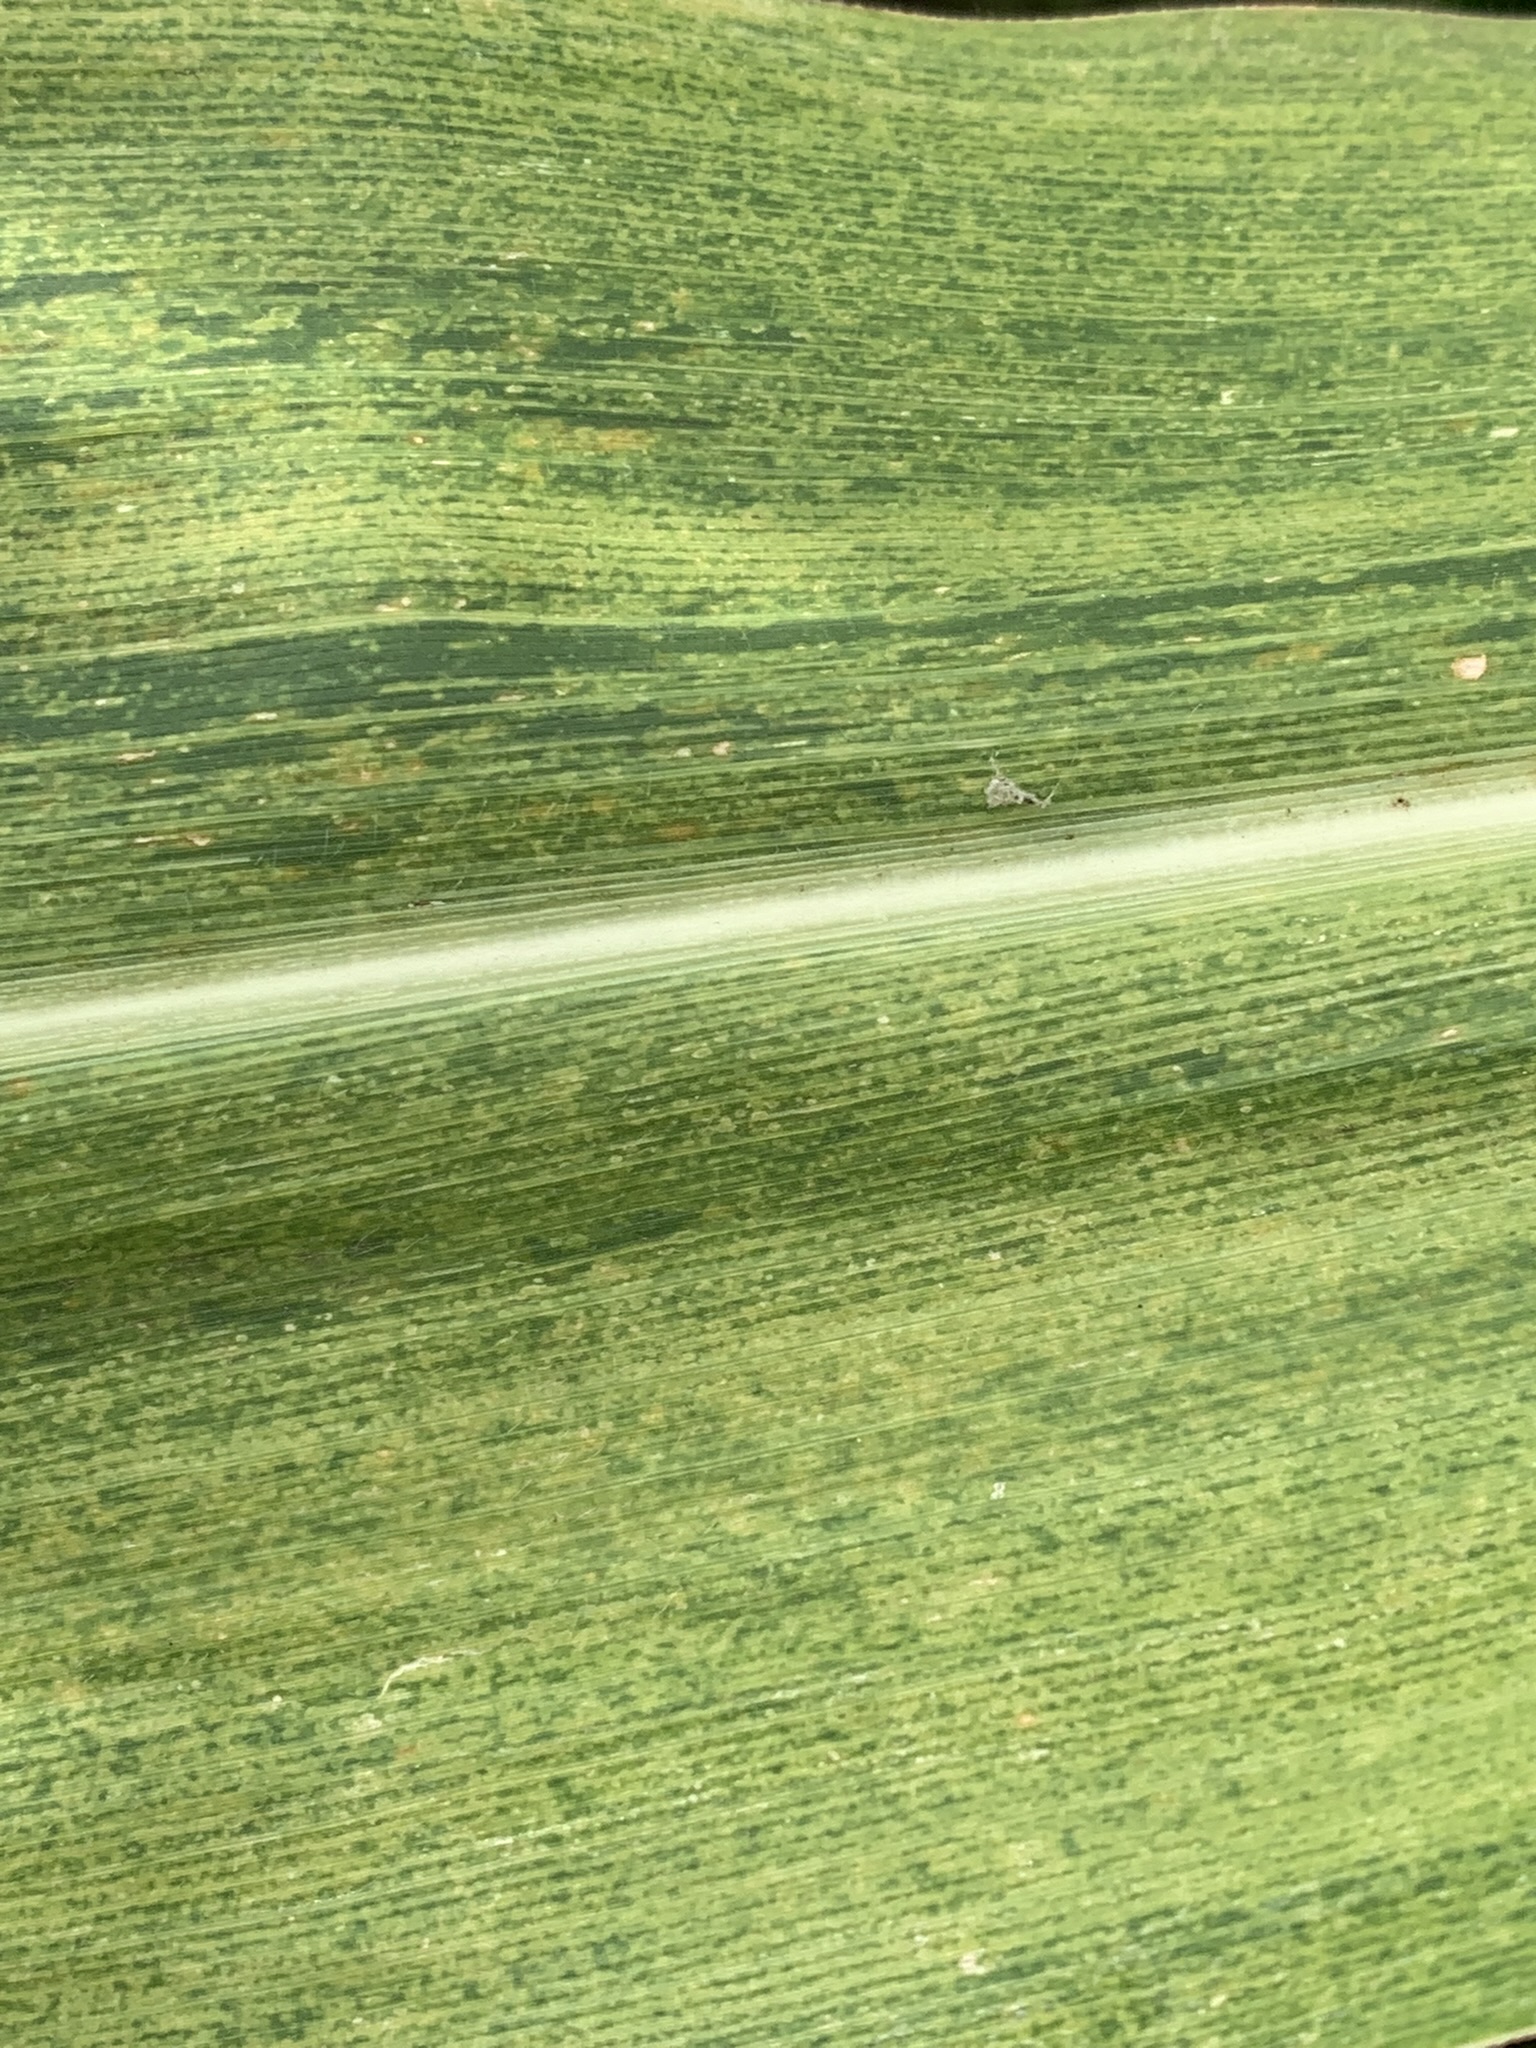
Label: MSV